Question: Please indicate a possible affordance area of the frisbee that can be used for holding
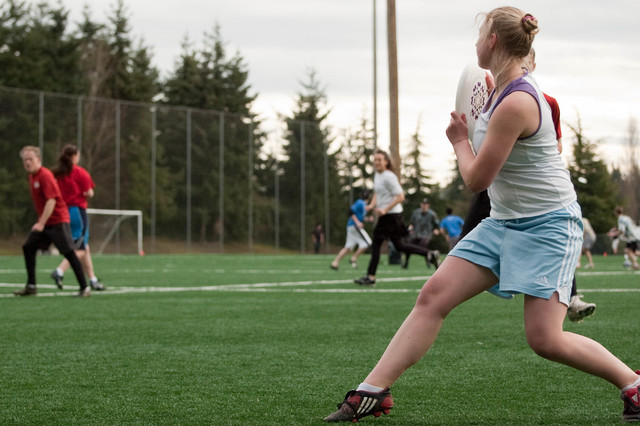
Answer: [445.334, 56.963, 493.334, 139.63]